USS Coral Sea (CV-43)

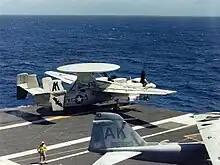
E-2C launches from the USS Coral Sea, 1989

On 25 October 1967, while "Coral Sea" was stationed in the Gulf of Tonkin, a Zuni rocket ignited during a routine test in the forward assembly area. The accident resulted in nine sailors suffering burns, with three in critical condition. The injured were promptly flown to Clark Air Force Base for intensive treatment. The rocket motor caused damage when it tore into a bulkhead approximately 20 feet from the testing area; however, the flames were quickly extinguished by the crew, and the injured men were transported to the sick bay for emergency care. Despite the incident, damage to the ship was minimal, and "Coral Sea" remained fully operational. The carrier continued its scheduled operations, launching airstrikes the following morning before departing Yankee Station on 27 October.